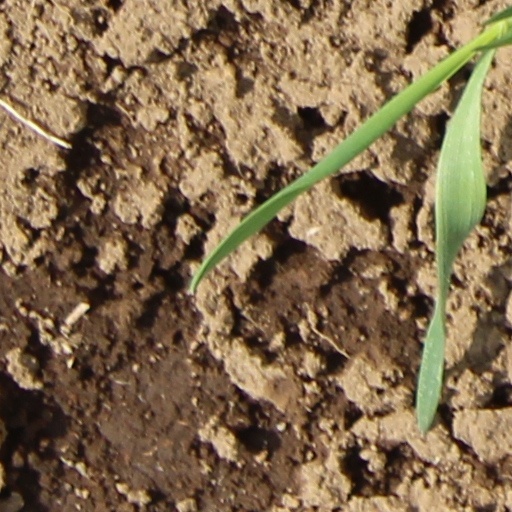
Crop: wheat